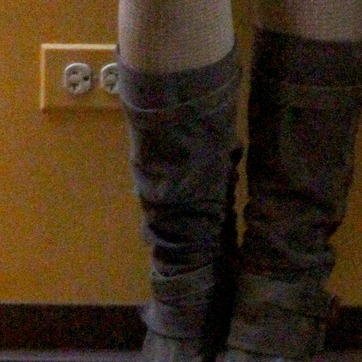
Material: leather